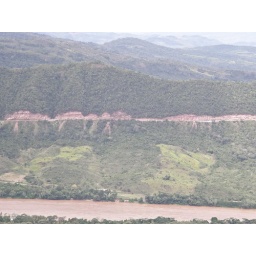
pinks in rocks and river